Answer in natural language. Considering the relative positions, is brown wooden table to the left or right of stainless steel refrigerator door with vertical handle? Choose between the following options: right or left
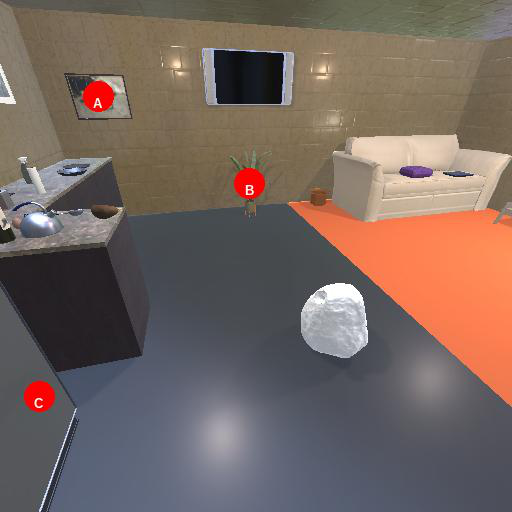
<answer>right</answer>